Answer in natural language. Is beautiful wall painting (marked A) behind stainless steel fridge with blue design (marked B)? Choose between the following options: yes or no
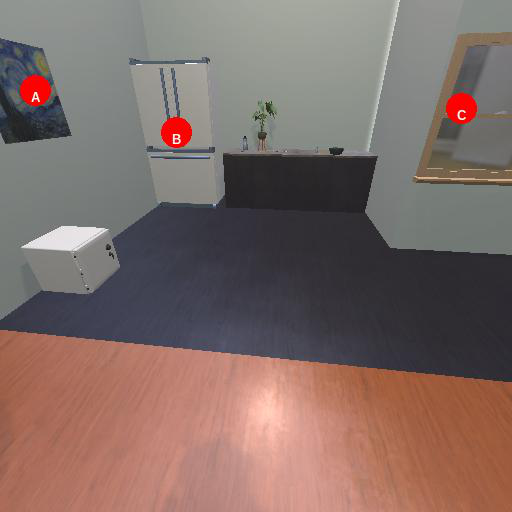
<answer>no</answer>